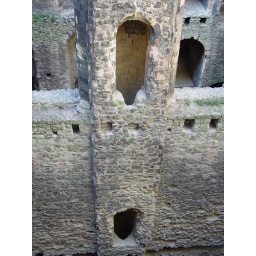
The castle well is in an inside wall to prevent the enemy from poisoning or cutting off the water supply.